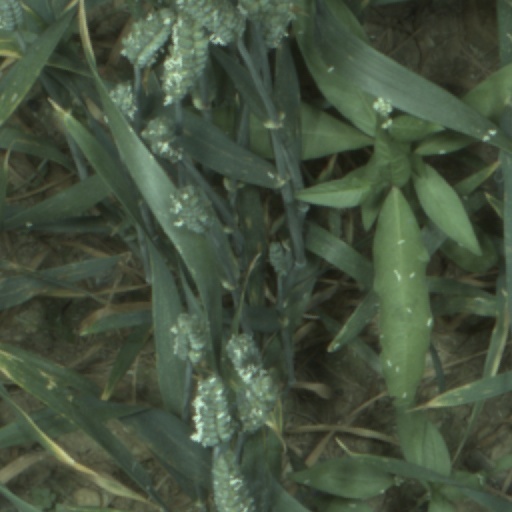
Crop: wheat